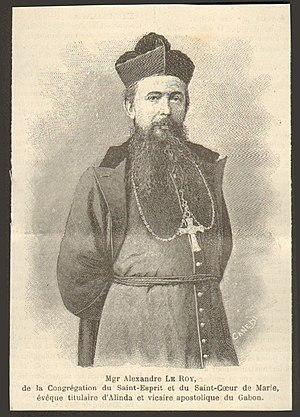
Mgr Le Roy, vicaire apostolique du Gabon.
Alexandre Le Roy, né à Saint-Senier-de-Beuvron dans la Manche le 19 janvier 1854 et mort à Paris le 21 avril 1938, est un spiritain et archevêque français de l'Église catholique, vicaire apostolique du Gabon de 1892 à 1896 avant d'être élu supérieur général de la Congrégation du Saint-Esprit.